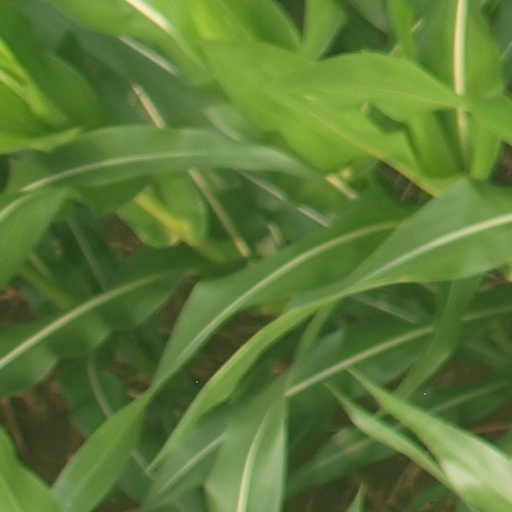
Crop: maize; corn